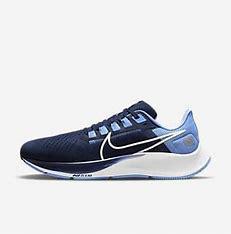
Brand: Nike
Model: College Air Zoom Pegasus 38